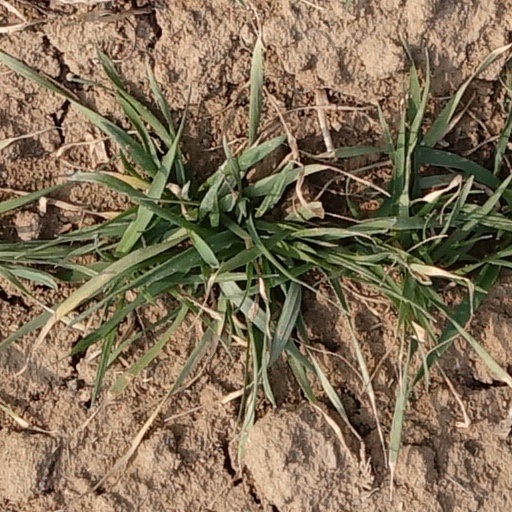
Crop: wheat